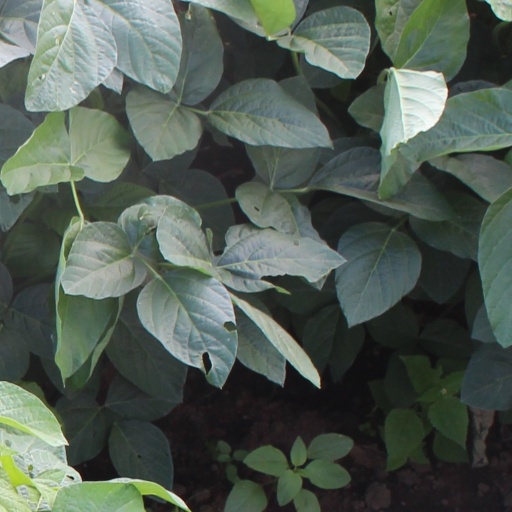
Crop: soybean